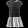
Label: Dress